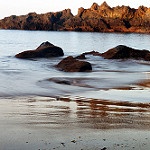
Label: sea